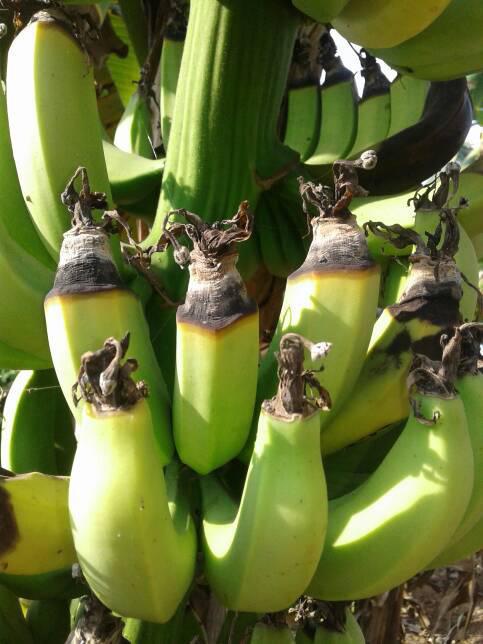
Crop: unknown
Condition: banana_banana_cigar_end_rot